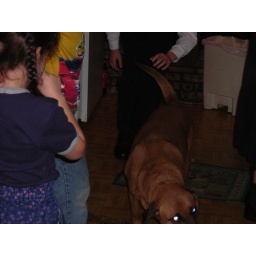
The puppies come in to partake of the cake